Angel's Revenge (TV series)

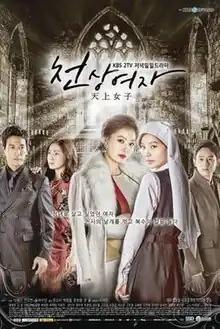
Promotional poster for "Angel's Revenge"

Angel's Revenge is a 2014 South Korean daily drama starring Yoon So-yi, Park Jung-chul, Moon Bo-ryung and Kwon Yul. It aired on KBS2 from January 6 to June 2, 2014 for 103 episodes.